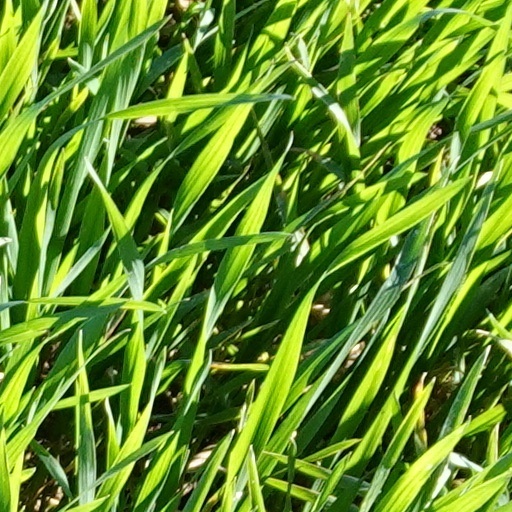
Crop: wheat